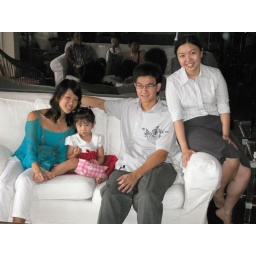
CNY2005-on the white couch in Braddell